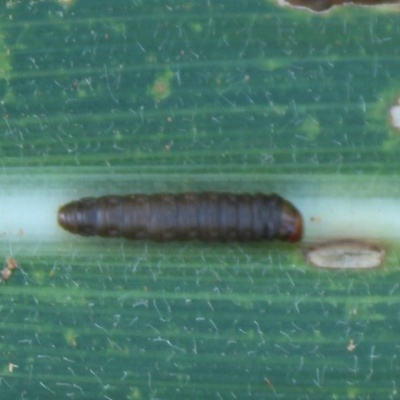
Crop: Maize
Condition: fall armyworm